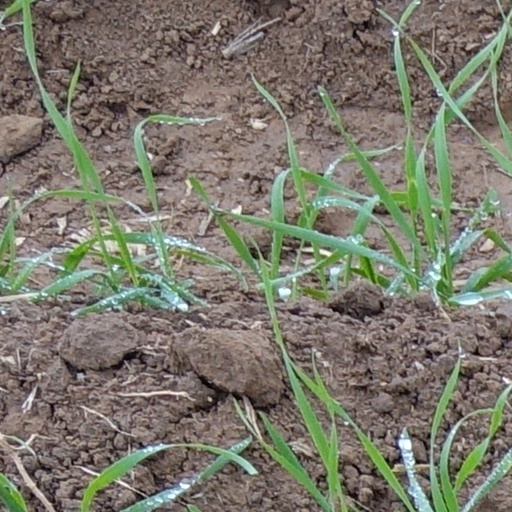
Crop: wheat